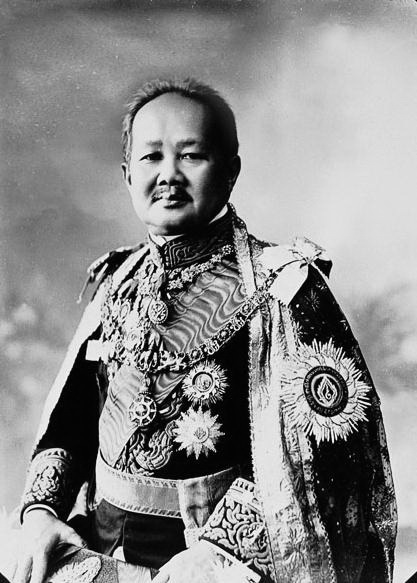
สมเด็จพระเจ้าบรมวงศ์เธอ กรมพระยาเทวะวงศ์วโรปการ

| name = สมเด็จพระเจ้าบรมวงศ์เธอกรมพระยาเทวะวงศ์วโรปการ
| image = Prince Devan Uthayavongse.jpg
| title = สมเด็จพระเจ้าบรมวงศ์เธอ ชั้น 4พระองค์เจ้าชั้นเอก
| succession = รัฐมนตรีว่าการกระทรวงการต่างประเทศของไทย|เสนาบดีกระทรวงต่างประเทศ
| reign-type = ดำรงตำแหน่ง
| reign = 12 มิถุนายน พ.ศ. 2428 - 28 มิถุนายน พ.ศ. 2466 ประวัติกระทรวงการต่างประเทศ?menu=5d5bd3c615e39c306002a870
| predecessor = เจ้าพระยาภาณุวงศ์มหาโกษาธิบดี (ท้วม บุนนาค)
| successor = พระวรวงศ์เธอ กรมหมื่นเทววงศวโรทัย
| death_style = สิ้นพระชนม์
| father1 = พระบาทสมเด็จพระจอมเกล้าเจ้าอยู่หัว
| mother1 = สมเด็จพระปิยมาวดี ศรีพัชรินทรมาตา
| spouse = หม่อมใหญ่ เทวกุล ณ อยุธยา หม่อมลม้าย เทวกุล ณ อยุธยา หม่อมเหมือน เทวกุล ณ อยุธยา หม่อมปุ่น เทวกุล ณ อยุธยา หม่อมอบ เทวกุล ณ อยุธยา หม่อมพุก เทวกุล ณ อยุธยา หม่อมจันทร์ เทวกุล ณ อยุธยา
| spouse-type = หม่อม
| issue1 = 48 องค์
| dynasty = ราชวงศ์จักรี|จักรี
|ราชสกุล=เทวกุล
มหาอำมาตย์นายก สมเด็จพระเจ้าบรมวงศ์เธอ กรมพระยาเทวะวงศ์วโรปการ อดีตเสนาบดีกระทรวงต่างประเทศ คณะองคมนตรีไทย|องคมนตรีในพระบาทสมเด็จพระจุลจอมเกล้าเจ้าอยู่หัว สมุหมนตรีและองคมนตรีในพระบาทสมเด็จพระมงกุฎเกล้าเจ้าอยู่หัว เป็นพระราชโอรสในพระบาทสมเด็จพระจอมเกล้าเจ้าอยู่หัวกับ สมเด็จพระปิยมาวดี ศรีพัชรินทรมาตา (เจ้าคุณจอมมารดาเปี่ยม ในรัชกาลที่ 4) ร่วมพระชนนีเดียวกับสมเด็จพระศรีสวรินทิราบรมราชเทวี พระพันวัสสาอัยยิกาเจ้า, สมเด็จพระศรีพัชรินทราบรมราชินีนาถ พระบรมราชชนนีพันปีหลวง และสมเด็จพระนางเจ้าสุนันทากุมารีรัตน์ พระบรมราชเทวี และเป็นพระปัยยกา (ทวด) ในสมเด็จพระนางเจ้าสิริกิติ์ พระบรมราชินีนาถ พระบรมราชชนนีพันปีหลวง
==พระประวัติ==
สมเด็จพระเจ้าบรมวงศ์เธอ กรมพระยาเทวะวงศ์วโรปการ มีพระนามเดิมว่า พระเจ้าลูกยาเธอ พระองค์เจ้าเทวัญอุไทยวงศ์ ประสูติเมื่อวันเสาร์ เดือน 12 แรม 7 ค่ำ ปีมะเมียสัมฤทธิศก จ.ศ. 1220 ตรงกับวันที่ 27 พฤศจิกายน พ.ศ. 2401 ในพระบรมมหาราชวัง โดยเป็นพระเจ้าลูกเธอชั้นกลาง ลำดับที่ 42 ในจำนวนทั้งหมด 84 พระองค์ ทรงมีพระเชษฐา พระขนิษฐา และพระอนุชาร่วมพระมารดาอีก 5 พระองค์ ได้แก่
*พระองค์เจ้าอุณากรรณอนันตนรไชย (พระองค์นี้ได้รับพระนามตามบทบาทของเจ้าจอมมารดา)
*พระองค์เจ้าเทวัญอุไทยวงศ์ (สมเด็จพระเจ้าบรมวงศ์เธอ กรมพระยาเทวะวงศ์วโรปการ)
* พระองค์เจ้าสุนันทากุมารีรัตน์ (สมเด็จพระนางเจ้าสุนันทากุมารีรัตน์ พระบรมราชเทวีพระองค์แรกในรัชกาลที่ 5)
* พระองค์เจ้าสว่างวัฒนา (สมเด็จพระศรีสวรินทิราบรมราชเทวี พระพันวัสสาอัยยิกาเจ้า)
* พระองค์เจ้าเสาวภาผ่องศรี (สมเด็จพระศรีพัชรินทราบรมราชินีนาถ พระบรมราชชนนีพันปีหลวง)
* พระองค์เจ้าสวัสดิโสภณ (สมเด็จพระเจ้าบรมวงศ์เธอ กรมพระสวัสดิวัดนวิศิษฎ์)
เมื่อทรงพระเยาว์ ทรงได้รับการศึกษาขั้นต้นเขียนอ่านภาษาไทยในสำนักพระองค์เจ้าหญิงมณี และพระองค์เจ้าหญิงกฤษณา ซึ่งเป็นพระเจ้าลูกเธอในพระบาทสมเด็จพระนั่งเกล้าเจ้าอยู่หัว ทรงศึกษาภาษาบาลี แล้วเข้าชั้นมัธยมศึกษาในสำนักพระยาปริยัติธรรมธาดา (เปี่ยม) ผนวชเป็นสามเณร ไปประทับอยู่วัดบวรนิเวศราชวรวิหาร ทรงศึกษาพระธรรมวินัยในสำนักสมเด็จพระมหาสมณเจ้า กรมพระยาปวเรศวริยาลงกรณ์ ทรงเล่าเรียนภาษาอังกฤษที่โรงเรียนหลวง ที่พระบาทสมเด็จพระจุลจอมเกล้าเจ้าอยู่หัวทรงตั้งขึ้นภายในกรมทหารมหาดเล็ก ในพระบรมมหาราชวัง กระทั่งลาผนวช และเข้ารับราชการ
สมเด็จฯ กรมพระยาเทวะวงศ์วโรปการ ทรงบริหารราชการแผ่นดินตลอดพระชนม์ชีพ จากรัชกาลที่ 5 ถึงรัชกาลที่ 6 พระบาทสมเด็จพระจุลจอมเกล้าเจ้าอยู่หัวโปรดเกล้าฯ ให้ทรงดำรงตำแหน่งไปรเวตสิเกรตารีฝรั่ง (ราชเลขานุการฝ่ายต่างประเทศ) ทำหน้าที่ดูแลงานต่างประเทศ ทรงมีบทบาทสำคัญด้านการทูต เป็นผู้เจรจาข้อพิพาทกับประเทศฝรั่งเศส ครั้งวิกฤตการณ์ ร.ศ. 112 ทรงเสนอให้มีการตั้งสถานทูตในต่างประเทศ ที่ทวีปยุโรปและสหรัฐ ทรงว่าราชการเป็นเสนาบดีกระทรวงการต่างประเทศทั้งในรัชกาลที่ 5 และรัชกาลที่ 6 เป็นเวลา 37 ปี จนได้ชื่อว่าเป็น องค์บิดาแห่งการต่างประเทศของไทย
นอกเหนือจากการงานด้านการต่างประเทศ ได้ทรงงานที่สำคัญตลอดพระชนม์ชีพอีกหลายด้านเช่น ได้ทรงดำรงตำแหน่งนายกสภาการคลังในปี พ.ศ. 2465 ทรงดำรงตำแหน่งรัฐมนตรีสภา เมื่อปี พ.ศ. 2437 และทรงดำรงตำแหน่งองคมนตรีราชกิจจานุเบกษา, ข่าวตั้งปริวีเคาน์ซิลเลอร์, เล่ม 4, หน้า 45ราชกิจจานุเบกษา, สัญญาบัตรปริวีเคาน์ซิลเลอร์, เล่ม 4, หน้า 47-48เมื่อวันที่ 7 พฤษภาคม พ.ศ. 2430 ตั้งแต่ในรัชสมัยพระบาทสมเด็จพระจุลจอมเกล้าเจ้าอยู่หัวจนถึงรัชสมัยพระบาทสมเด็จพระมงกุฎเกล้าเจ้าอยู่หัว
พระบาทสมเด็จพระมงกุฎเกล้าเจ้าอยู่หัวทรงพระกรุณาโปรดเกล้าฯแต่งตั้งให้เป็นสมุหมนตรี (เทียบเท่าราชองครักษ์พิเศษของฝ่ายทหาร) ในวันที่ 16 ธันวาคม พ.ศ. 2453 และทรงพระกรุณาโปรดเกล้าฯ ให้เลื่อนกรมขึ้นเป็น สมเด็จพระเจ้าบรมวงศ์เธอ กรมพระยาเทววะวงศ์วโรปการ เมื่อวันที่ 11 พฤศจิกายน พ.ศ. 2459 นอกจากนี้ยังได้รับพระราชยศมหาอำมาตย์นายก ซึ่งเป็นยศที่สูงสุดของข้าราชการพลเรือน (เทียบเท่าจอมพล) และทรงเป็นผู้ดูแลพระนครเมื่อทรงไม่ประทับอยู่ในพระนคร
สมเด็จพระเจ้าบรมวงศ์เธอ กรมพระยาเทวะวงศ์วโรปการ ทรงสนพระทัยในวิชาโหราศาสตร์ เมื่อ พ.ศ. 2432 พระบาทสมเด็จพระจุลจอมเกล้าเจ้าอยู่หัวทรงประกาศใช้ปฏิทินแบบใหม่ตามปฏิทินสุริยคติไทย|สุริยคติตามแบบสากล จากเดิมที่ประเทศไทยใช้แบบปฏิทินจันทรคติไทย|จันทรคติ สมเด็จฯ กรมพระยาเทวะวงศ์วโรปการ ทรงเป็นผู้คิดปฏิทินไทยใช้ตามสุริยคติ เรียกว่า เทวะประติทิน มีการกำหนดชื่อเดือนขึ้นมาใหม่ จากเดิมที่ใช้ เดือนอ้าย เดือนยี่ ถึงเดือนสิบสอง เป็นชื่อเดือนแบบที่ใช้กันอยู่ในปัจจุบัน
พระบาทสมเด็จพระมงกุฎเกล้าเจ้าอยู่หัวพระราชทานสร้างวังให้สมเด็จฯ กรมพระยาเทวะวงศ์วโรปการ บนที่ดินพระราชทานจากพระบาทสมเด็จพระจุลจอมเกล้าเจ้าอยู่หัว ชื่อว่า วังเทวะเวสม์
สมเด็จพระเจ้าบรมวงศ์เธอ กรมพระยาเทวะวงศ์วโรปการ สิ้นพระชนม์ในรัชกาลที่ 6 เมื่อวันพฤหัสบดี เดือน 8 แรม 1 ค่ำ ปีกุนเบญจศก จ.ศ. 1285 ตรงกับวันที่ 28 มิถุนายน พ.ศ. 2466 พระชันษา 64 ปี มีพระราชพิธีพระราชทานเพลิงพระศพเมื่อวันที่ 14 ธันวาคม พ.ศ. 2466 ณ พระเมรุ ท้องสนามหลวง ลำดับราชสกุล เทวกุล รวมทั้งราชสกุลและสกุลอื่น ๆ ที่เกี่ยวเนื่อง
== พระโอรสและพระธิดา ==
สมเด็จพระเจ้าบรมวงศ์เธอ กรมพระยาเทวะวงศ์วโรปการ เป็นต้น:หมวดหมู่:ราชสกุลเทวกุล|ราชสกุลเทวกุล มีหม่อม 7 คน ได้แก่
* หม่อมใหญ่ เทวกุล ณ อยุธยา (สกุลเดิม สุจริตกุล) ธิดาเจ้าพระยาสิริรัตนมนตรี (หงส์ สุจริตกุล)|เจ้าพระยาสิริรัตนมนตรี (หงส์)
* หม่อมลม้าย (สกุลเดิม ชูโต) ธิดาหลวงพิทักษ์อาภรณ์ (สมบุญ)
* หม่อมเหมือน
* หม่อมปุ่น
* หม่อมอบ (สกุลเดิม อมาตยกุล) ธิดาพระปรีชากลการ (สำอาง อมาตยกุล)|พระปรีชากลการ (สำอาง)
* หม่อมพุก (สกุลเดิม จันทรเสน)
* หม่อมจันทร์
มีพระโอรส 1 พระองค์ กับ 24 องค์ และมีพระธิดา 23 องค์ รวม 48 พระองค์/องค์ ได้แก่
| class="wikitable"
! colspan="8" style="background-color:#ff8c00" |:หมวดหมู่:ราชสกุลเทวกุล|ราชสกุลเทวกุล
|-
! style="background-color:#ffa500" |ลำดับ
! style="background-color:#ffa500" |พระรูปและพระนาม
! style="background-color:#ffa500" |เพศ
! style="background-color:#ffa500" |พระมารดา
! style="background-color:#ffa500" |ประสูติ
! style="background-color:#ffa500" |สิ้นพระชนม์
! style="background-color:#ffa500" |พระชันษา
! style="background-color:#ffa500" |คู่สมรส
|- align="center"
|1
|ไฟล์:อับศรสมาน กิติยากร.jpg|center|64x64pxหม่อมเจ้าอัปษรสมาน กิติยากร
(ท่านหญิงใหญ่)
|ญ.
|หม่อมใหญ่ เทวกุล ณ อยุธยา
|
|
|
|พระเจ้าบรมวงศ์เธอ กรมพระจันทบุรีนฤนาถ
|- align="center"
|2
|ไฟล์:หม่อมเจ้าบรรสานสนิท เทวกุล.jpg|center|63x63pxหม่อมเจ้าบรรสานสนิท เทวกุล
(ท่านหญิงกลาง)
|ญ.
|หม่อมใหญ่ เทวกุล ณ อยุธยา
|
|
|
|
|- align="center"
|3
|ไฟล์:หม่อมเจ้าพิจิตรจิราภา เทวกุล.jpg|center|85x85pxหม่อมเจ้าพิจิตรจิราภา เทวกุล
(ท่านหญิงเล็ก)
|ญ.
|หม่อมใหญ่ เทวกุล ณ อยุธยา
|
|
|
|
|- align="center"
|4
|ไฟล์:Emblem_of_the_House_of_Chakri.svg|center|72x72pxไฟล์:หม่อมเจ้าสุธาสิโนทัย.JPG|center|74x74pxหม่อมเจ้าสุธาสิโนทัย เทวกุล
(ท่านชายใหญ่)
|ช.
|หม่อมใหญ่ เทวกุล ณ อยุธยา
|
|
|
|หม่อมลมุล (สกุลเดิม สาทรานนท์)
หม่อมฉวี (สกุลเดิม วัชรประหาส)
|- align="center"
|5
|ไฟล์:พระองค์เจ้าไตรทศประพันธ์.jpg|center|71x71pxพระวรวงศ์เธอ กรมหมื่นเทววงศวโรทัย
|ช.
|หม่อมลม้าย
|
|
|
|หม่อมเพี้ยน (สกุลเดิม บุนนาค)
|- align="center"
|6
|ไฟล์:Emblem_of_the_House_of_Chakri.svg|center|72x72pxไฟล์:หม่อมเจ้าจันทรนิภา.JPG|center|64x64pxหม่อมเจ้าจันทรนิภา เทวกุล
(ท่านหญิงน้อย)
|ญ.
|หม่อมใหญ่ เทวกุล ณ อยุธยา
|
|
|
|
|- align="center"
|7
|ไฟล์:หม่อมเจ้าทิศากร เทวกุล.jpg|center|64x64pxหม่อมเจ้าทิสากร
|ช.
|หม่อมลม้าย
|
|
|
|หม่อมผัน
|- align="center"
|8
|ไฟล์:Emblem_of_the_House_of_Chakri.svg|center|72x72pxหม่อมเจ้าบังอรรัตน์
|ญ.
|หม่อมเหมือน
|
|
|
|
|- align="center"
|9
|ไฟล์:หม่อมเจ้าดำรัสดำรง เทวกุล.jpg|center|77x77pxหม่อมเจ้าดำรัสดำรง เทวกุล
(ท่านชายเล็ก)
|ช.
|หม่อมลม้าย
|
|
|
|หม่อมเจ้าอรทิพย์ประพันธ์ (ราชสกุลเดิม วรวรรณ)
|- align="center"
|10
|ไฟล์:หม่อมเจ้าพงศ์ทินเทพ เทวกุล.jpg |center|68x68pxหม่อมเจ้าพงศ์ทินเทพ เทวกุล
(ท่านชายกลาง)
|ช.
|หม่อมใหญ่ เทวกุล ณ อยุธยา
|
|
|
|หม่อมเจ้าสุชาดามณี เทวกุล
|- align="center"
|11
|ไฟล์:หม่อมเจ้าเสพยสุมนัส เทวกุล.jpg|center|77x77pxหม่อมเจ้าเสพยสุมนัส
(ท่านชายน้อย)
|ช.
|หม่อมลม้าย
|
|
|
|
|- align="center"
|12
|ไฟล์:Emblem_of_the_House_of_Chakri.svg|center|72x72pxหม่อมเจ้าทิพรัตนประภา เทวกุล
(ท่านหญิงโอ)
|ญ.
|หม่อมใหญ่ เทวกุล ณ อยุธยา
|
|
|
|
|- align="center"
|13
|ไฟล์:หม่อมเจ้านาราวดี เทวกุล.jpg|center|68x68pxหม่อมเจ้านาราวดี เทวกุล
(ท่านหญิงแต๋ว)
|ญ.
|หม่อมปุ่น
|
|
|
|
|- align="center"
|14
|ไฟล์:Emblem_of_the_House_of_Chakri.svg|center|72x72pxหม่อมเจ้า
|ญ.
|หม่อมลม้าย
|
|
|
|
|- align="center"
|15
|ไฟล์:Emblem_of_the_House_of_Chakri.svg|center|72x72pxหม่อมเจ้าตรีทิเพทพงศ์ เทวกุล
(ท่านชายโต๊ะ)
|ช.
|หม่อมอบ
|
|
|
|หม่อมหลวงวาด (ราชสกุลเดิม สุทัศน์)
|- align="center"
|16
|ไฟล์:หม่อมเจ้าวงศ์นิรชร เทวกุล.jpg|center|65x65pxหม่อมเจ้าวงศ์นิรชร เทวกุล
(ท่านชายเตี้ย)
|ช.
|หม่อมใหญ่ เทวกุล ณ อยุธยา
|
|
|
|หม่อมโกย (สกุลเดิม เกิดสวัสดิ์)
|- align="center"
|17
|ไฟล์:หม่อมเจ้ามรุพรพันธ์ เทวกุล.jpg|center|71x71pxหม่อมเจ้ามรุพรพันธ์
(ท่านชายแอ๊บ)
|ช.
|หม่อมปุ่น
|
|
|
|หม่อมเจ้ากมลปราโมทย์ เทวกุล|หม่อมเจ้ากมลปราโมทย์ (ราชสกุลเดิม กิติยากร)
|- align="center"
|18
|ไฟล์:หม่อมเจ้ากันดาภา เทวกุล.jpg|center|67x67pxหม่อมเจ้ากันดาภา เทวกุล
|ญ.
|หม่อมลม้าย
|
|
|
|
|- align="center"
|19
|ไฟล์:หม่อมเจ้าดาราจรัสศรี เทวกุล.jpg|center|79x79pxหม่อมเจ้าดาราจรัสศรี เทวกุล
(ท่านหญิงเภา)
|ญ.
|หม่อมใหญ่ เทวกุล ณ อยุธยา
|
|
|
|
|- align="center"
|20
|ไฟล์:Emblem_of_the_House_of_Chakri.svg|center|72x72pxหม่อมเจ้าปาน
|ช.
|หม่อมปุ่น
|
|
|
|
|- align="center"
|21
|ไฟล์:ปรีดิเทพย์พงษ์ เทวกุล.jpg|center|65x65pxหม่อมเจ้าปรีดิเทพย์พงษ์ เทวกุล
(ท่านชายอั๋น)
|ช.
|หม่อมพุก
|
|
|
|หม่อมเจ้าลีลาศหงส์ (ราชสกุลเดิม กฤดากร)
หม่อมราชวงศ์สอางค์ (ราชสกุลเดิม ปราโมช)
หม่อมแตงไทย (สกุลเดิม เดชผล)
|- align="center"
|22
|ไฟล์:Emblem_of_the_House_of_Chakri.svg|center|72x72pxหม่อมเจ้าตุ๊
|ช.
|หม่อมลม้าย
|
|
|
|
|- align="center"
|23
|ไฟล์:Emblem_of_the_House_of_Chakri.svg|center|72x72pxหม่อมเจ้าวงศ์ทิพย์สุดา เทวกุล
(ท่านหญิงอ้น)
|ญ.
|หม่อมพุก
|
|
|
|
|- align="center"
|24
|ไฟล์:Emblem_of_the_House_of_Chakri.svg|center|72x72pxไฟล์:หม่อมเจ้าอัจฉราฉวี.JPG|center|68x68pxหม่อมเจ้าอัจฉราฉวี เทวกุล
(ท่านหญิงอึ่ง)
|ญ.
|หม่อมจันทร์
|
|
|
|
|- align="center"
|25
|ไฟล์:หม่อมเจ้าตรีทศาลัย เทวกุล.jpg|center|71x71pxหม่อมเจ้าตรีทศาลัย เทวกุล
(ท่านหญิงปุ๋ย)
|ญ.
|หม่อมปุ่น
|
|
|
|
|- align="center"
|26
|ไฟล์:ไตรทิพเทพสุต เทวกุล.jpg|center|67x67pxหม่อมเจ้าไตรทิพเทพสุต เทวกุล
(ท่านชายแถม)
|ช.
|หม่อมใหญ่ เทวกุล ณ อยุธยา
|
|
|
|หม่อมเจ้าบันดาลสวัสดี (ราชสกุลเดิม ดิศกุล)
หม่อมมณี
หม่อมแวว
หม่อมแบบ
|- align="center"
|27
|ไฟล์:Emblem_of_the_House_of_Chakri.svg|center|72x72pxหม่อมเจ้า
|ญ.
|หม่อมพุก
|
|
|
|
|- align="center"
|28
|ไฟล์:หม่อมเจ้าสุรวุฒิประวัติ เทวกุล.jpg|center|65x65pxหม่อมเจ้าสุรวุฒิประวัติ เทวกุล
|ช.
|หม่อมลม้าย
|
|
|
|หม่อมหลวงปอง (ราชสกุลเดิม มาลากุล)
หม่อมศิริเลิศ (สกุลเดิม วสันตสิงห์)
|- align="center"
|29
|ไฟล์:Emblem_of_the_House_of_Chakri.svg|center|72x72pxหม่อมเจ้าทัตศะศิธร
|ญ.
|หม่อมจันทร์
|
|
|
|
|- align="center"
|30
|ไฟล์:Emblem_of_the_House_of_Chakri.svg|center|72x72pxหม่อมเจ้านิกรเทวัญ เทวกุล
(ท่านชายโอ่ง)
|ช.
|หม่อมพุก
|
|
|
|หม่อมเจ้าสมทรง (ราชสกุลเดิม เกษมศรี)
|- align="center"
|31
|ไฟล์:อนันตนรชัย เทวกุล.jpg|center|74x74pxหม่อมเจ้าอนันตนรชัย เทวกุล
(ท่านชายเติม)
|ช.
|หม่อมใหญ่ เทวกุล ณ อยุธยา
|
|
|
|หม่อมเจ้าอัปภัศราภา (ราชสกุลเดิม ดิศกุล)
|- align="center"
|32
|ไฟล์:Emblem_of_the_House_of_Chakri.svg|center|72x72pxหม่อมเจ้านิต
|ช.
|หม่อมปุ่น
|
|
|
|
|- align="center"
|33
|ไฟล์:หม่อมเจ้าวิไลกัญญา.jpg|center|64x64pxหม่อมเจ้าวิไลกัญญา ภาณุพันธุ์
(ท่านหญิงอั้น)
|ญ.
|หม่อมพุก
|
|
|
|พระเจ้าวรวงศ์เธอ กรมหมื่นภาณุพงศ์พิริยเดช
|- align="center"
|34
|ไฟล์:Emblem_of_the_House_of_Chakri.svg|center|72x72pxหม่อมเจ้าสุชาดามณี เทวกุล
(ท่านหญิงเป้า)
|ญ.
|หม่อมจันทร์
|
|
|
|หม่อมเจ้าพงศ์ทินเทพ เทวกุล
|- align="center"
|35
|ไฟล์:หม่อมเจ้าสมรศรีโสภา เทวกุล.jpg|center|68x68pxหม่อมเจ้าสมรศรีโสภา เทวกุล
(ท่านหญิงออ)
|ญ.
|หม่อมพุก
|
|
|
|
|- align="center"
|36
|ไฟล์:Emblem_of_the_House_of_Chakri.svg|center|72x72pxหม่อมเจ้า
|
|หม่อมปุ่น
|
|
|
|
|- align="center"
|37
|ไฟล์:Emblem_of_the_House_of_Chakri.svg|center|72x72pxหม่อมเจ้า
|ช.
|หม่อมพุก
|
|
|
|
|- align="center"
|38
|ไฟล์:หม่อมเจ้าอาทิตย์อุทัย เทวกุล.jpg|center|72x72pxหม่อมเจ้าอาทิตย์อุทัย เทวกุล
|ช.
|หม่อมพุก
|
|
|
|หม่อมมณี (สกุลเดิม ภมรสุต)
หม่อมประสงค์ (สกุลเดิม เพชรรัตน์)
|- align="center"
|39
|ไฟล์:Emblem_of_the_House_of_Chakri.svg|center|72x72pxหม่อมเจ้าเจริญวัยวัฒนา
|
|หม่อมปุ่น
|
|
|
|
|- align="center"
|40
|ไฟล์:หม่อมเจ้าวงศานุวัตร เทวกุล.jpg|center|69x69pxหม่อมเจ้าวงศานุวัตร เทวกุล
|ช.
|หม่อมจันทร์
|
|
|
|หม่อมเจ้ากมลปราโมทย์ เทวกุล|หม่อมเจ้ากมลปราโมทย์ (ราชสกุลเดิม กิติยากร)
|- align="center"
|41
|ไฟล์:หม่อมเจ้าพวงรัตนประไพ เทวกุล.jpg|center|68x68pxหม่อมเจ้าพวงรัตนประไพ ชุมพล
|ญ.
|หม่อมพุก
|
|
|
|หม่อมเจ้าอุปลีสาณ ชุมพล
|- align="center"
|42
|ไฟล์:หม่อมเจ้าแขไขจรัสศรี เทวกุล.jpg|center|64x64pxหม่อมเจ้าแขไขจรัส เกษมศรี
|ญ.
|หม่อมพุก
|
|
|
|หม่อมเจ้าสโมสรเกษม เกษมศรี
|- align="center"
|43
|ไฟล์:หม่อมเจ้าอัศนีฟ่องฟ้า เทวกุล.jpg|center|79x79pxหม่อมเจ้าอัศนีฟ่องฟ้า เทวกุล
(ท่านชายอ้วน)
|ช.
|หม่อมพุก
|
|
|
|หม่อมเฉลย (สกุลเดิม คุณชวลี)
|- align="center"
|44
|ไฟล์:Emblem_of_the_House_of_Chakri.svg|center|72x72pxหม่อมเจ้าแหว่ง
|ช.
|หม่อมปุ่น
|
|
|
|
|- align="center"
|45
|ไฟล์:Emblem_of_the_House_of_Chakri.svg|center|72x72pxหม่อมเจ้าประภาภรณี
(ท่านหญิงอ่อน)
|ญ.
|หม่อมพุก
|
|
|
|
|- align="center"
|46
|ไฟล์:หม่อมเจ้าโชติสีกฤติกา เทวกุล.jpg|center|83x83pxหม่อมเจ้าโชติสีกฤติกา เทวกุล
(ท่านชายแดง)
|ช.
|หม่อมจันทร์
|
|
|
|หม่อมสมบูรณ์ (สกุลเดิม บุรณะศิริ)
หม่อมเมียวออง (สกุลเดิม ปั๊ก)
|- align="center"
|47
|ไฟล์:Emblem_of_the_House_of_Chakri.svg|center|72x72pxหม่อมเจ้าจิราโรหิณี
|ญ.
|หม่อมพุก
|
|
|
|
|- align="center"
|48
|ไฟล์:Emblem_of_the_House_of_Chakri.svg|center|72x72pxหม่อมเจ้าทับ
|ช.
|ไม่มีข้อมูล
|ไม่มีข้อมูล
|ก่อน
|ไม่มีข้อมูล
|
|
== พระเกียรติยศ ==
=== พระอิสริยยศ ===
* 27 พฤศจิกายน พ.ศ. 2401 - 1 ตุลาคม พ.ศ. 2411 : พระเจ้าลูกยาเธอ พระองค์เจ้าเทวัญอุไทยวงศ์
* 1 ตุลาคม พ.ศ. 2411 - 23 พฤษภาคม พ.ศ. 2424 : พระเจ้าน้องยาเธอ พระองค์เจ้าเทวัญอุไทยวงศ์
* 23 พฤษภาคม พ.ศ. 2424 - 1 กรกฎาคม พ.ศ. 2429 : พระเจ้าน้องยาเธอ กรมหมื่นเทวะวงศ์วโรประการ
* 1 กรกฎาคม พ.ศ. 2429 - 11 พฤศจิกายน พ.ศ. 2454 : พระเจ้าน้องยาเธอ กรมหลวงเทวะวงศ์วโรประการ
* 11 พฤศจิกายน พ.ศ. 2454 - 11 พฤศจิกายน พ.ศ. 2459 : พระเจ้าบรมวงศ์เธอ กรมพระเทวะวงศ์วโรปการ ขัตติยพิศาลสุรบดี ศรีพัชรินทรภราดร สโมสรอเนกศาสตร์วิบูลย์ เกียรติจำรุญไพรัชการ ศุภสมาจารสารสมบัติ มัทวเมตตาธยาศรัย ศรีรัตนตรัยคุณานุสรสุนทรธรรมบพิตรราชกิจจานุเบกษา, ประกาศ เลื่อนแลตั้งกรมแลตั้งเจ้าพระยา เล่ม 30 หน้า 1728 11 พฤศจิกายน 2454
* 11 พฤศจิกายน พ.ศ. 2459 - 28 มิถุนายน พ.ศ. 2466 : สมเด็จพระเจ้าบรมวงศ์เธอ กรมพระยาเทวะวงศ์วโรปการ ขัตติยพิศาลสุรบดี บรมราชินีศรีพัชรินทรภราดร สโมสรอเนกนิติปรีชา มหาสุมันตยานุวัตรวิบุลย์ ไพรัชราชกิจจาดุลสุนทรปฏิภาณ นิรุกติญาณวิทยาคณนาทิศาสตร์ โหรกลานุวาทนานาปกรณ์ เกียรติกำจรจิรกาล บริบูรณคุณสารสมบัติ สุจริตสมาจารวัตร มัทวเมตตาชวาธยาศรัย ศรีรัตนตรัยสรณธาดา กัลยาณธรรมิกนาถบพิตร
=== เครื่องราชอิสริยาภรณ์ ===
 ทรงได้รับพระราชทานเครื่องราชอิสริยาภรณ์ทั้งสยามและต่างประเทศ ดังนี้ราชกิจจานุเบกษา, ข่าวสิ้นพระชนม์, เล่ม 40, ตอน ง, 1 กรกฎาคม พ.ศ. 2466, หน้า 979
==== เครื่องราชอิสริยาภรณ์สยาม ====
ดำรงราชานุภาพ, สมเด็จฯ กรมพระยา, ตำนานเครื่องราชอิศริยาภรณ์สยาม-พระเจ้าบรมวงศ์เธอ-กรมพระดำรงราชานุภาพ-ทรงเรียบเรียง ตำนานเครื่องราชอิศริยาภรณ์สยาม, พระนคร, โสภณพิพรรฒธนากร, 2468
ราชกิจจานุเบกษา, บัญชีพระราชทานตราเครื่องราชอิสริยยศ, เล่ม ๓ ตอนที่ ๔๖ หน้า ๓๘๕, ๑๕ มีนาคม ๑๒๔๘
 (สังวาลลงยาราชาวดีดาราประดับเพ็ชร์)ราชกิจจานุเบกษา, พระราชทานเครื่องราชอิสริยาภรณ์จุลจอมเกล้า ฝ่ายหน้า และ ฝ่ายใน, เล่ม ๑๗ ตอนที่ ๓๕ หน้า ๕๐๑, ๒๕ พฤศจิกายน ๑๑๙ราชกิจจานุเบกษา, พระราชทานเครื่องราชอิสริยยศต่างกรม, เล่ม ๓๓ ตอนที่ ๐ ง หน้า ๒๑๘๘, ๑๙ พฤศจิกายน ๒๔๕๙ราชกิจจานุเบกษา, พระราชทานปฐมจุลจอมเกล้าวิเศษดาราประดับเพ็ชร์, เล่ม ๓๕ ตอนที่ ๐ ง หน้า ๒๒๖๗, ๑๕ ธันวาคม ๒๔๖๑
ราชกิจจานุเบกษา, พระราชทานเครื่องราชอิสริยาภรณ์, เล่ม ๒๘ ตอนที่ ๐ ง หน้า ๑๑๖๖, ๓ กันยายน ๑๓๐
ราชกิจจานุเบกษา, พระราชทานเครื่องราชอิสริยาภรณ์, เล่ม ๒๘ ตอนที่ ๐ ง หน้า ๑๗๙๑, ๑๒ พฤศจิกายน ๑๓๐
ราชกิจจานุเบกษา, พระราชทานเครื่องราชอิสริยาภรณ์, เล่ม ๓๕ ตอนที่ ๐ ง หน้า ๒๘๔๘, ๑๙ มกราคม ๒๔๖๑
ราชกิจจานุเบกษา, พระราชทานตราวชิรมาลา, เล่ม ๒๘ ตอนที่ ๐ ง หน้า ๖๖๕, ๒ กรกฎาคม ๑๓๐
ราชกิจจานุเบกษา, พระราชทานเครื่องราชอิสริยาภรณ์, เล่ม ๑๐ ตอนที่ ๓๗ หน้า ๔๐๗, ๑๐ ธันวาคม ๑๑๒
ราชกิจจานุเบกษา, พระราชทานเหรียญดุษฎีมาลา, เล่ม ๗ ตอนที่ ๔๔ หน้า ๓๙๒, ๒๕ มกราคม ๑๐๙
ราชกิจจานุเบกษา, พระราชทานเหรียญจักรพรรดิมาลา, เล่ม ๒๖ ตอนที่ ๐ ง หน้า ๑๕๙๗, ๒๔ ตุลาคม ๑๒๘
ราชกิจจานุเบกษา, พระราชทานเหรียญรัตนาภรณ์ รัชกาลที่ ๔, เล่ม ๒๑ ตอนที่ ๓๒ หน้า ๕๖๕, ๖ พฤศจิกายน ๑๒๓
ราชกิจจานุเบกษา, พระราชทานเหรียญรัตนาภรณ์ รัชกาลปัจจุบันฝ่ายหน้า, เล่ม ๒๕ ตอนที่ ๓๕ หน้า ๑๐๑๒, ๒๙ พฤศจิกายน ๑๒๗
ราชกิจจานุเบกษา, พระราชทานเหรียญรัตนาภรณ์, เล่ม ๒๗ ตอนที่ ๐ ง หน้า ๒๔๑๐, ๑๑ มกราคม ๑๒๙
ราชกิจจานุเบกษา, พระราชทานเหรียญราชินี, เล่ม ๑๕ ตอนที่ ๒๖ หน้า ๒๘๓, ๒๕ กันยายน ๑๑๗
==== เครื่องราชอิสริยาภรณ์ต่างประเทศ ====
* :
** พ.ศ. 2434 – ไฟล์:Order of Saint Anna ribbon bar.svg|80px เครื่องราชอิสริยาภรณ์นักบุญอันนา ชั้นที่ 1ราชกิจจานุเบกษา, พระราชทานพระบรมราชานุญาตเครื่องราชอิสริยาภรณ์รุสเซีย, เล่ม ๘ ตอนที่ ๔๖ หน้า ๔๑๔, ๗ กุมภาพันธ์ ๑๑๐
** พ.ศ. 2449 – ไฟล์:RUS Order of St. Alexander Nevsky BAR.png|80px เครื่องราชอิสริยาภรณ์นักบุญอะเลคซันดร์ เนฟสกี ชั้นที่ 1ราชกิจจานุเบกษา, พระราชทานพระบรมราชานุญาตเครื่องราชอิสริยาภรณ์ต่างประเทศ, เล่ม ๒๓ ตอนที่ ๒ หน้า ๔๐, ๘ เมษายน ๑๒๕
* :
** พ.ศ. 2450 – ไฟล์:Legion Honneur GC ribbon.svg|80px เครื่องอิสริยาภรณ์เลฌียงดอเนอร์ ชั้นที่ 1ราชกิจจานุเบกษา, พระราชทานพระราชานุญาตให้ประดับเครื่องอิสริยาภรณ์ต่างประเทศ, เล่ม ๒๔ ตอนที่ ๓๓ หน้า ๘๑๖, ๑๗ พฤศจิกายน ๑๒๖
* :
** พ.ศ. 2452 – ไฟล์:JPN Toka-sho BAR.svg|80px เครื่องราชอิสริยาภรณ์อาทิตย์อุทัย ชั้นสูงสุดประดับเครื่องราชอิสริยาภรณ์ดอกคิริ|ดอกคิริราชกิจจานุเบกษา,
พระราชทานพระบรมราชานุญาตประดับเครื่องราชอิสริยาภรณ์ต่างประเทศ, เล่ม ๒๖ ตอนที่ ๐ ง หน้า ๑๕๙๖, ๒๔ ตุลาคม ๑๒๘
* :
** พ.ศ. 2430 – ไฟล์:Ord.Aquilarossa-GC.png|80px เครื่องราชอิสริยาภรณ์นกอินทรีแดง ชั้นที่ 1ราชกิจจานุเบกษา, พระราชทานพระบรมราชานุญาตตราต่างประเทศ, เล่ม ๔ ตอนที่ ๓๑ หน้า ๒๔๘, ๑๕ พฤศจิกายน ๑๒๔๙
** พ.ศ. ไม่ปรากฏ – ไฟล์:PRU Order of Crown ribbon.svg|80px เครื่องราชอิสริยาภรณ์มงกุฎปรัสเซีย ชั้นที่ 1
* :
** พ.ศ. 2435 – ไฟล์:Cavaliere di gran Croce Regno SSML BAR.svg|80px เครื่องราชอิสริยาภรณ์นักบุญมอริซและลาซารัส ชั้นที่ 1ราชกิจจานุเบกษา, พระราชทานพระบรมราชานุญาตเครื่องราชอิสริยาภรณ์ต่างประเทศ, เล่ม ๙ ตอนที่ ๕ หน้า ๑๒, ๑ พฤษภาคม ๑๑๑
** พ.ศ. ไม่ปรากฏ – ไฟล์:Cavaliere di Gran Croce OCI Kingdom BAR.svg|80px เครื่องราชอิสริยาภรณ์มงกุฎอิตาลี ชั้นที่ 1
* :
** พ.ศ. 2463 – ไฟล์:Order of the British Empire (Civil) Ribbon.svg|80px เครื่องราชอิสริยาภรณ์จักรวรรดิบริติช ชั้นประถมาภรณ์ (ฝ่ายพลเรือน)ราชกิจจานุเบกษา, พระราชทานพระบรมราชานุญาตประดับตราต่างประเทศ, เล่ม ๓๗ ตอนที่ ๐ ง หน้า ๔๑๓๒, ๒๐ มีนาคม ๒๔๖๓
* :
** พ.ศ. 2456 – ไฟล์:AUT Imperial Order of Leopold ribbon Grand Cross.svg|80px เครื่องราชอิสริยาภรณ์เลโอพ็อลท์ ชั้นที่ 1ราชกิจจานุเบกษา, พระราชทานพระบรมราชานุญาตประดับเครื่องราชอิสริยาภรณ์ต่างประเทศ, เล่ม ๓๐ ตอนที่ ๐ ง หน้า ๑๒๗๘, ๒๑ กันยายน ๒๔๕๖
* :
** พ.ศ. 2445 – ไฟล์:Order of the Dannebrog S.K.svg|80px เครื่องราชอิสริยาภรณ์แดนเนอโบร ชั้นที่ 1ราชกิจจานุเบกษา, พระราชทานเครื่องราชอิสริยาภรณ์ต่างประเทศ, เล่ม ๑๙ ตอนที่ ๑๖ หน้า ๓๑๖, ๒๐ กรกฎาคม ๑๒๑
* :
** พ.ศ. 2430 – ไฟล์:SWE Order of Vasa - Commander Grand Cross BAR.png|80px เครื่องราชอิสริยาภรณ์วาซา ชั้นที่ 1
* :
** พ.ศ. 2436 – ไฟล์:PRT Order of Christ - Grand Cross BAR.svg|80px เครื่องเสนาอิสริยาภรณ์แห่งพระคริสต์ ชั้นที่ 1ราชกิจจานุเบกษา, พระราชทานพระบรมราชานุญาตเครื่องราชอิสริยาภรณ์ต่างประเทศ, เล่ม ๑๐ ตอนที่ ๔๐ หน้า ๔๔๐, ๓๑ ธันวาคม ๑๑๒
* ดัชชีเบราน์ชไวค์|เบราน์ชไวค์ :
** พ.ศ. 2452 – ไฟล์:D-HAN-B-Order Henry Lion BAR.png|80px เครื่องราชอิสริยาภรณ์สิงโตไฮน์ริช ชั้นที่ 1 (พิเศษ)ราชกิจจานุเบกษา, พระราชทานพระบรมราชานุญาตเครื่องราชอิสริยาภรณ์เฮนรีดีไลออนกรุงบรันสวิก, เล่ม ๒๗ ตอนที่ ๐ ง หน้า ๔, ๑๐ เมษายน ๑๒๙
=== สถานที่อันเนื่องด้วยพระนาม ===
* สถาบันการต่างประเทศเทวะวงศ์วโรปการ กระทรวงการต่างประเทศ
=== พระสมัญญานาม ===
* พระบิดาแห่งการทูตไทย
* องค์บิดาแห่งการต่างประเทศของไทย
==พระยศ==
infobox military person
| name = นายพลเอก นายกองตรีสมเด็จพระเจ้าบรมวงศ์เธอ กรมพระยาเทวะวงศ์วโปการ
| rank = ไฟล์:British Army OF-9.svg|15px พลเอก()ไฟล์:RTA OF-9 (General).svg|15px พลเอก นายกองตรี()
| allegiance = กองทัพบกสหราชอาณาจักรกองทัพบกไทย|กองทัพบกสยามกองเสือป่า
=== พระยศทหาร ===
*นายพลเอก
=== พระยศพลเรือน ===
*มหาอำมาตย์นายก พระราชทานยศ
*มหาอำมาตย์เอก พระราชทานยศ
=== พระยศเสือป่า ===
*นายหมู่ใหญ่
*นายกองตรี
== พงศาวลี ==
== อ้างอิง ==
* Jeffy Finestone. 2542. สมุดพระรูป พระราชโอรส พระราชธิดา พระราชนัดดาใน พระบาทสมเด็จพระจุลจอมเกล้าเจ้าอยู่หัว. ปรียนันทนา รังสิต,ม.ร.ว. โลมาโฮลดิ้ง
==ดูเพิ่ม==
* เพชรพระมหามงกุฎ สมเด็จพระเจ้าบรมวงศ์เธอ กรมพระยาเทวะวงศ์วโรปการ (พระราชหัตถ์ขวา)
หมวดหมู่:ราชสกุลเทวกุล|
หมวดหมู่:สมเด็จพระเจ้าบรมวงศ์เธอ ชั้น 4
หมวดหมู่:พระองค์เจ้าชาย
หมวดหมู่:กรมพระยา
หมวดหมู่:พระราชโอรสในรัชกาลที่ 4
หมวดหมู่:รัฐมนตรีว่าการกระทรวงการต่างประเทศไทย
หมวดหมู่:ผู้ได้รับเครื่องราชอิสริยาภรณ์ ม.จ.ก. (ฝ่ายหน้า)
หมวดหมู่:ผู้ได้รับเครื่องราชอิสริยาภรณ์ น.ร.
หมวดหมู่:ผู้ได้รับเครื่องราชอิสริยาภรณ์ ป.จ.ว.
หมวดหมู่:ผู้ได้รับเครื่องราชอิสริยาภรณ์ ร.ว.
หมวดหมู่:ผู้ได้รับเครื่องราชอิสริยาภรณ์ ม.ป.ช.
หมวดหมู่:ผู้ได้รับเครื่องราชอิสริยาภรณ์ ม.ว.ม.
หมวดหมู่:ผู้ได้รับเหรียญจักรพรรดิมาลา
หมวดหมู่:ผู้ได้รับเหรียญรัตนาภรณ์ ม.ป.ร.2
หมวดหมู่:ผู้ได้รับเหรียญรัตนาภรณ์ จ.ป.ร.1
หมวดหมู่:ผู้ได้รับเหรียญรัตนาภรณ์ ว.ป.ร.1
หมวดหมู่:ผู้ได้รับเหรียญ ร.ด.ม.(ศ)
หมวดหมู่:สมาชิกกองเสือป่า
หมวดหมู่:สมาชิกเครื่องราชอิสริยาภรณ์อาทิตย์อุทัยชั้นที่ 1
หมวดหมู่:สนธิสัญญาสยาม–ฝรั่งเศส ร.ศ. 112
หมวดหมู่:สนธิสัญญาอังกฤษ–สยาม พ.ศ. 2452
หมวดหมู่:บุคคลในประวัติศาสตร์กรุงรัตนโกสินทร์|เทวะวงศ์วโรปการ
หมวดหมู่:บุคคลในสงครามฝรั่งเศส-สยาม
หมวดหมู่:บุคคลในยุครัชกาลที่ 5